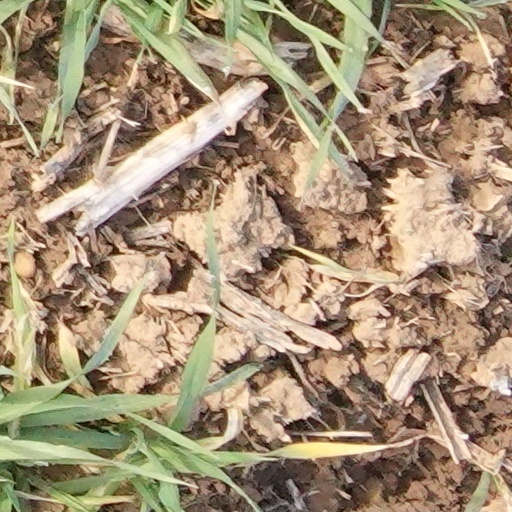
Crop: wheat